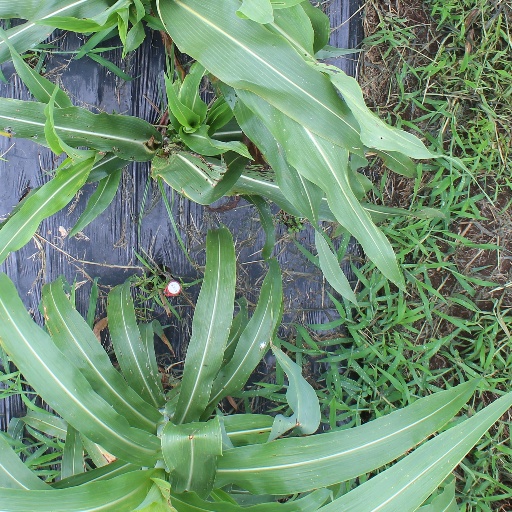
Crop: sorghum